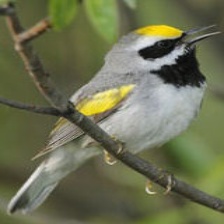
Species: GOLD WING WARBLER
Scientific name: VERMIVORA CHRYSOPTERA